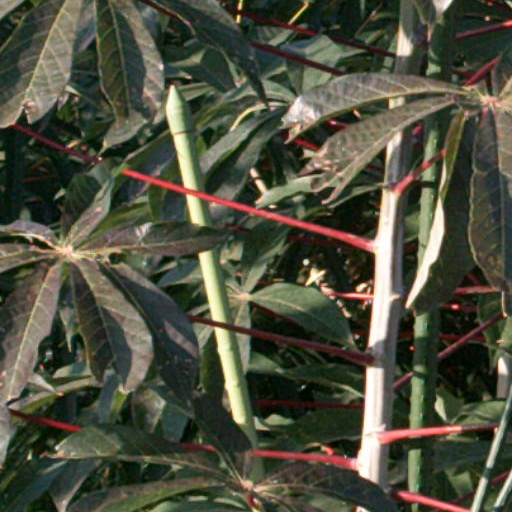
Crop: cassava